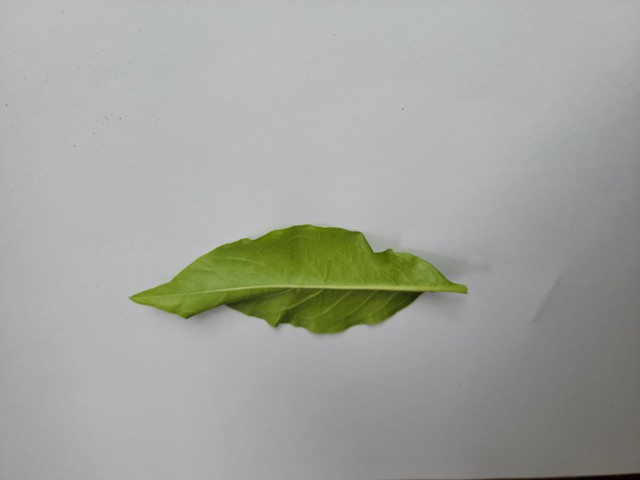
Plant: sarpagandha